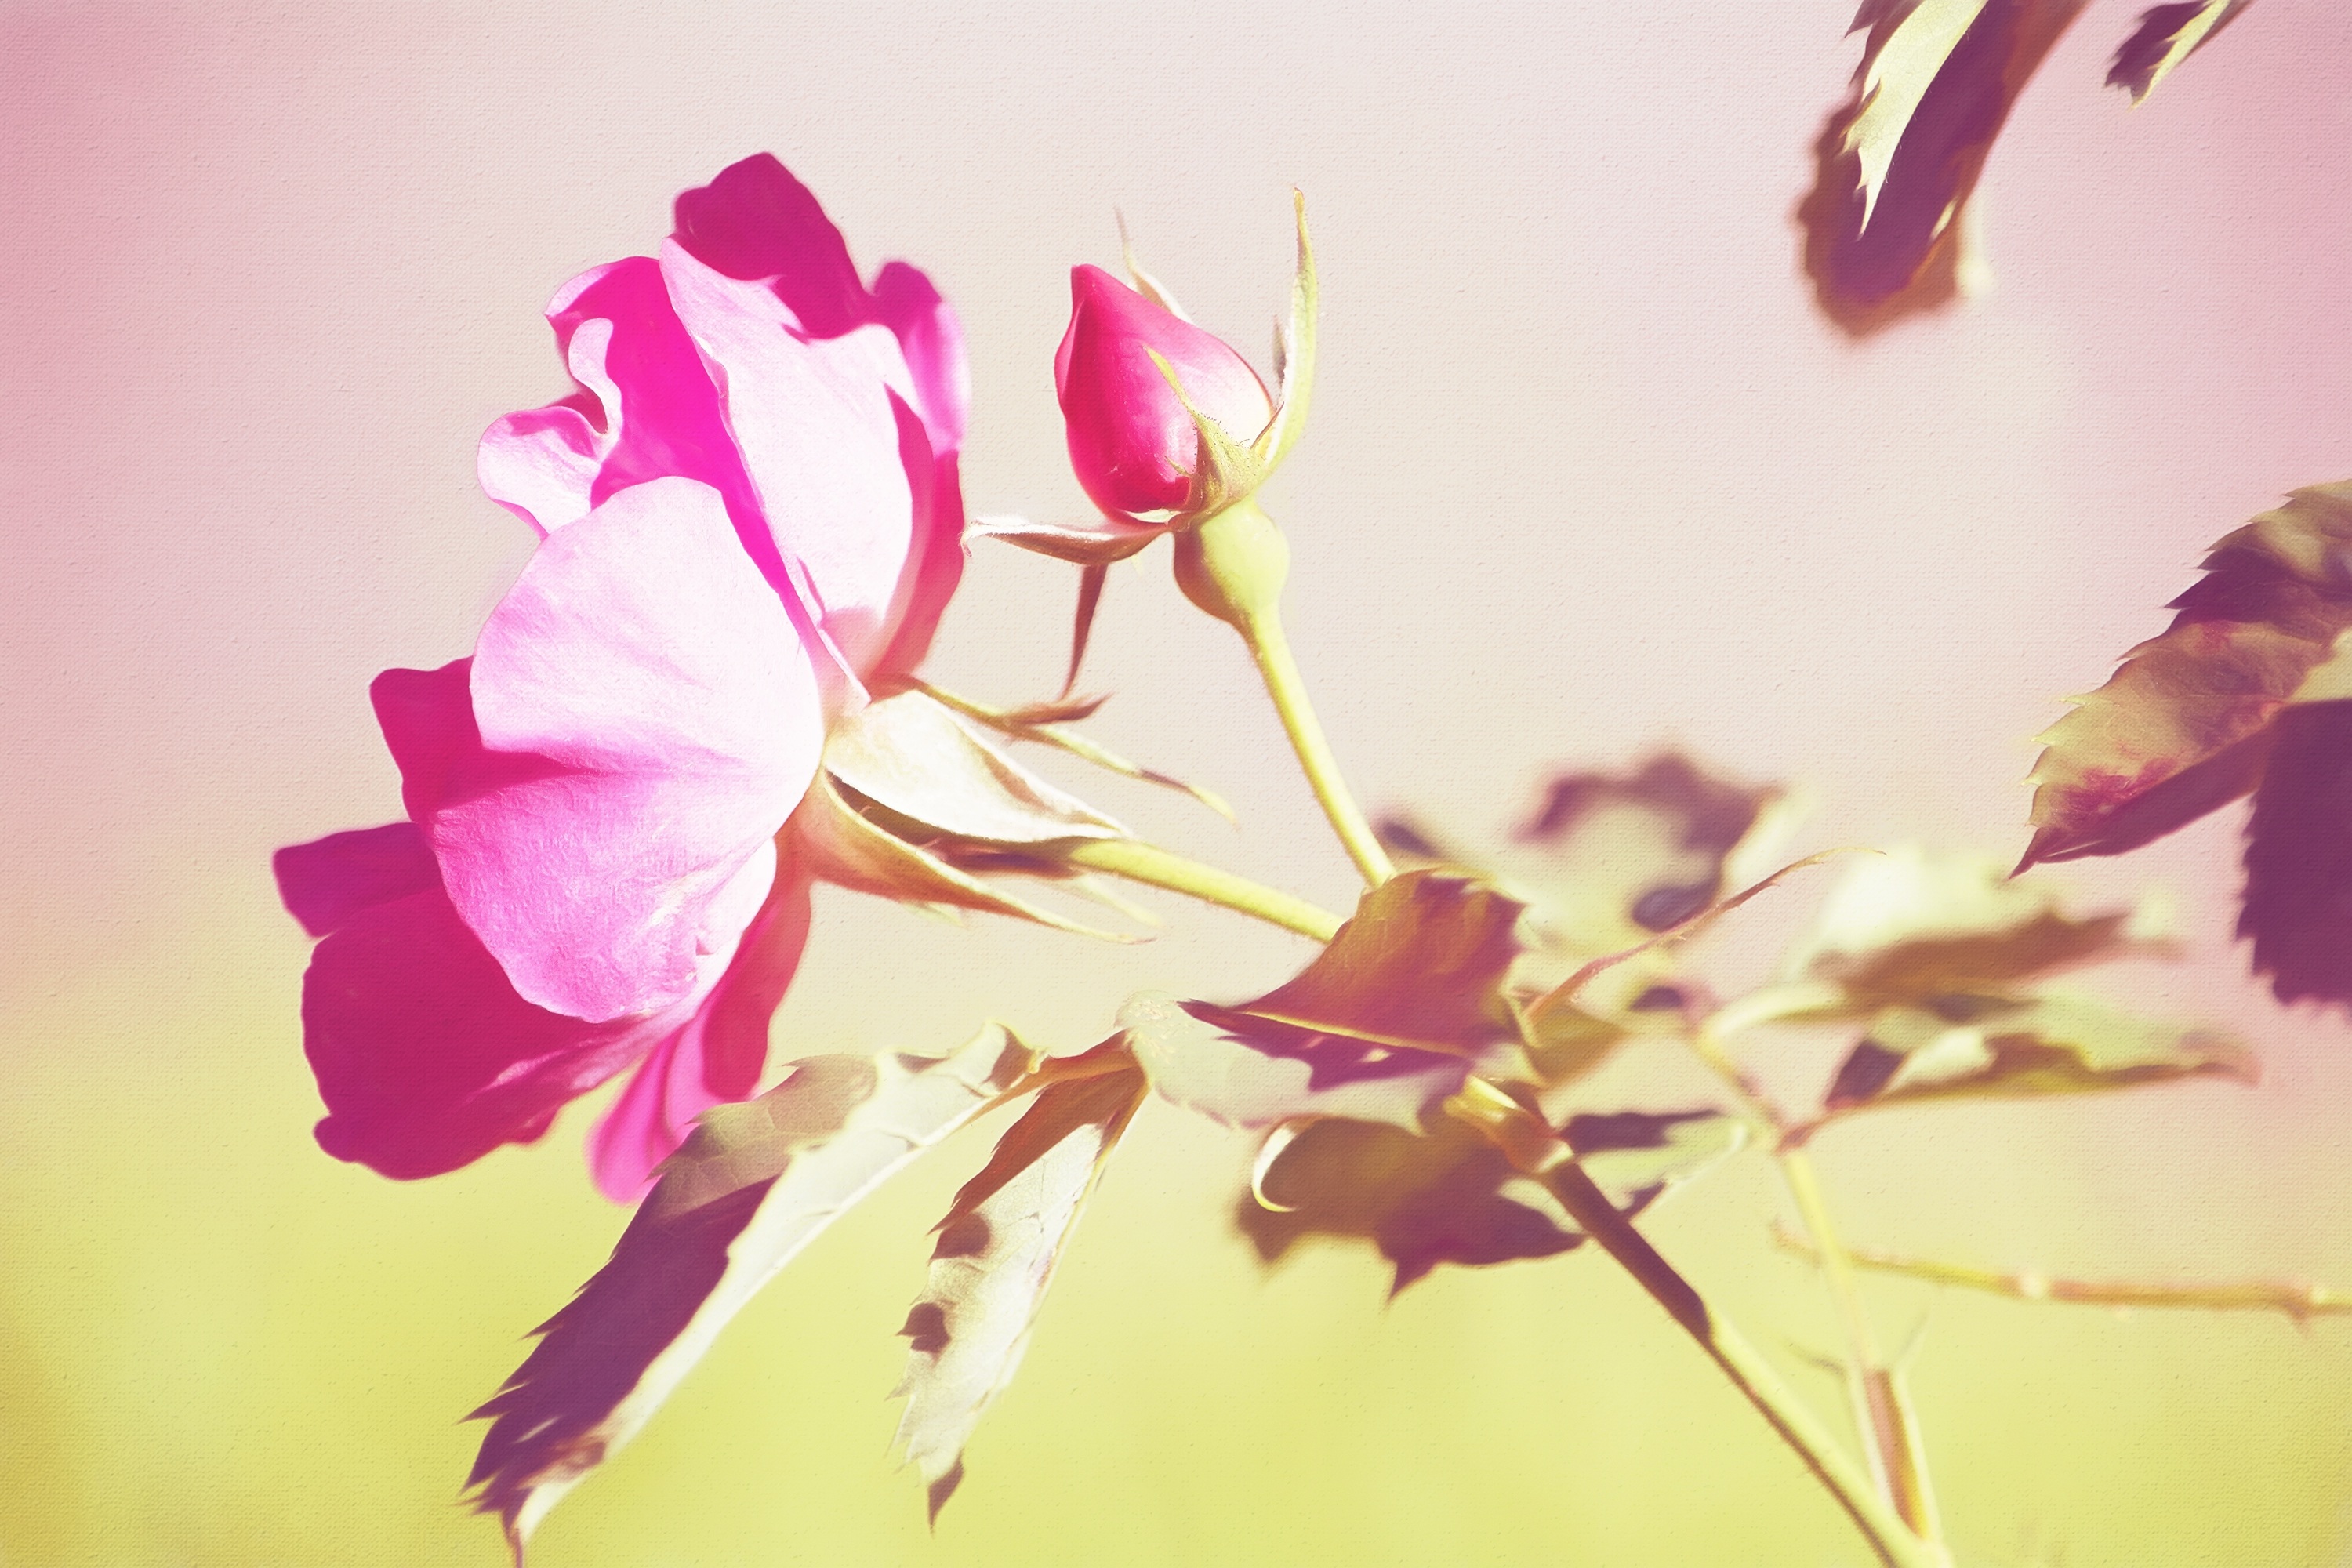
branch, blossom, plant, photography, leaf, flower, petal, bloom, rose, spring, color, paint, botany, pink, flora, painting, image, macro photography, flowering plant, digital painting, plant stem, land plant